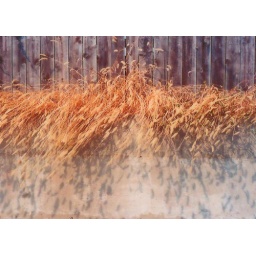
Fall grasses peak out under fence on retaining wall next to local road. Clayton, MO.